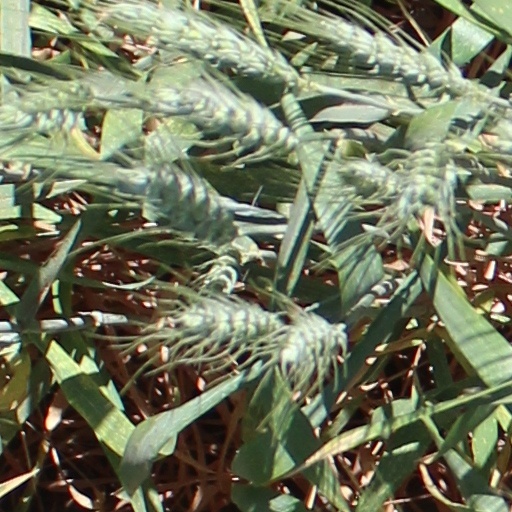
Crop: wheat